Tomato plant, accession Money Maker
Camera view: tilt-top (135 deg); turntable rotation: 120 degrees
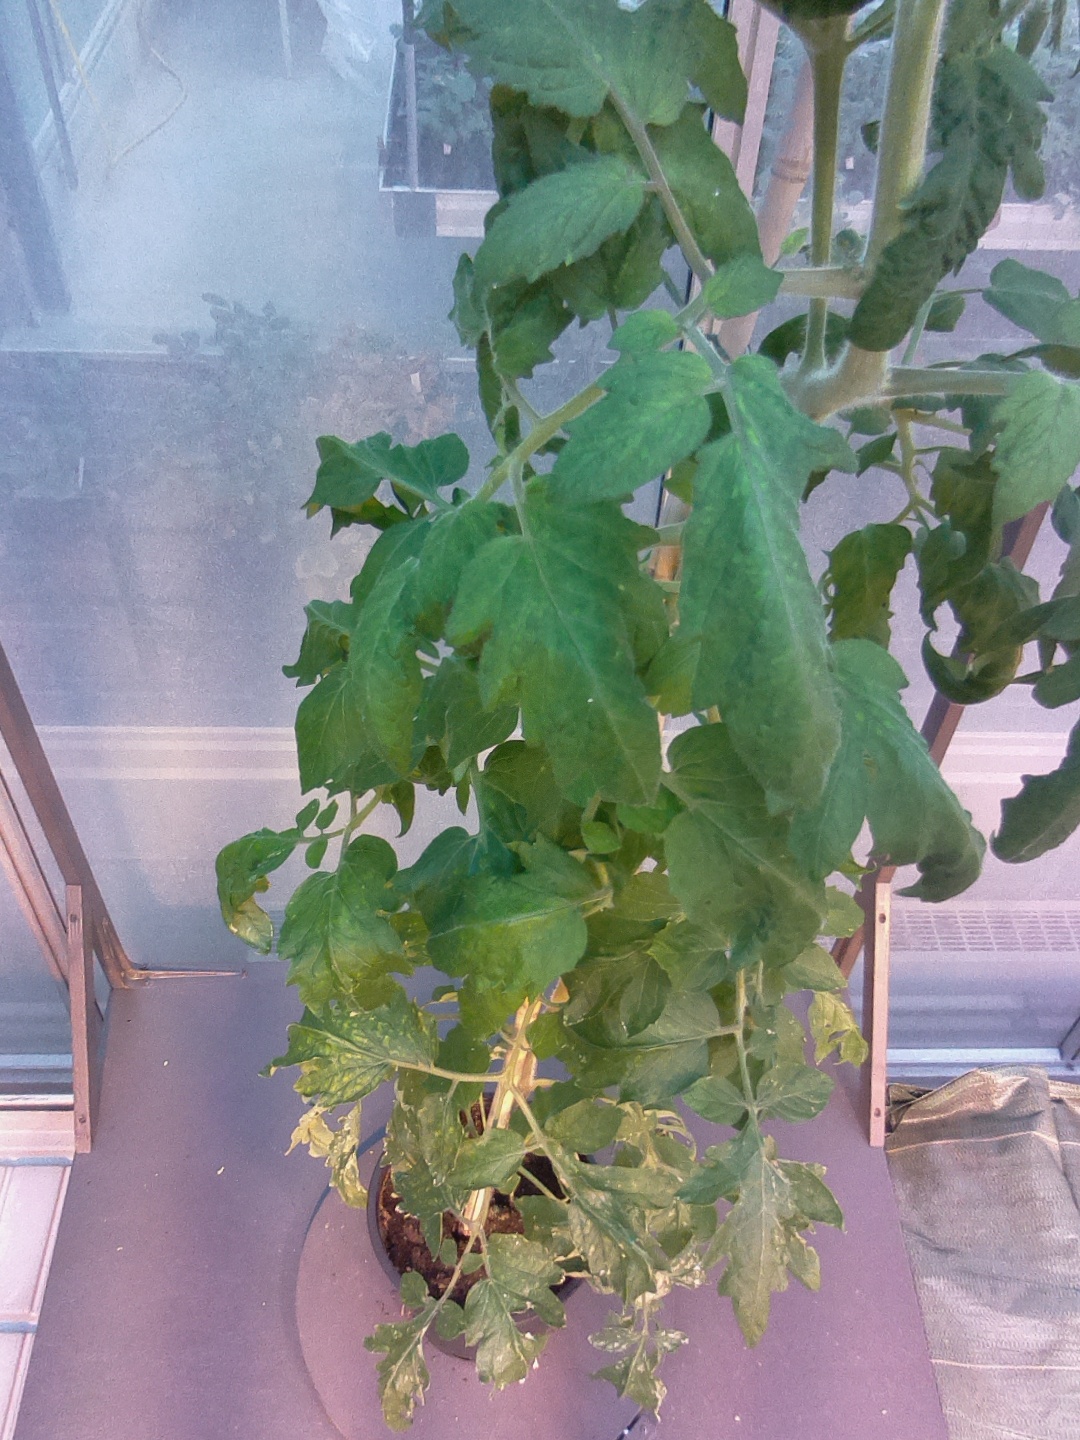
BBCH growth stage 66: Full flowering, 60%-70% of flowers open, more petals falling